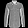
Label: Shirt